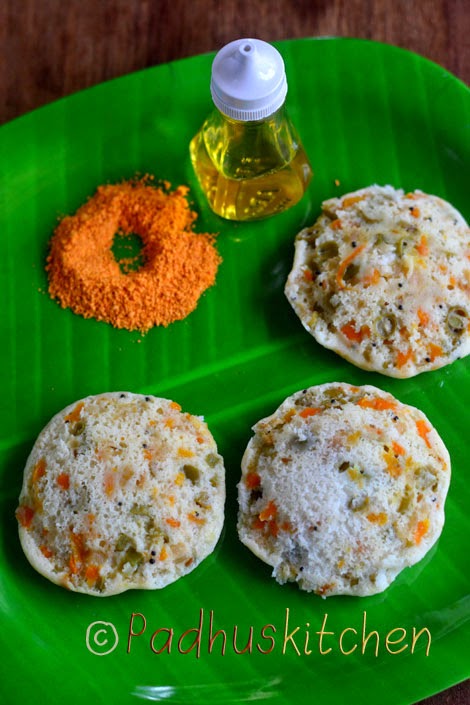
Dish: idli